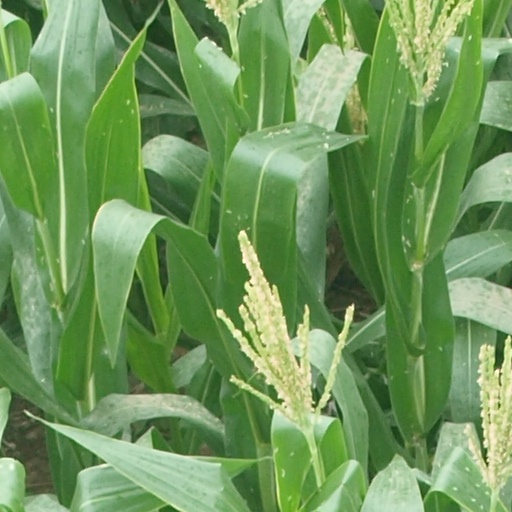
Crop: maize; corn